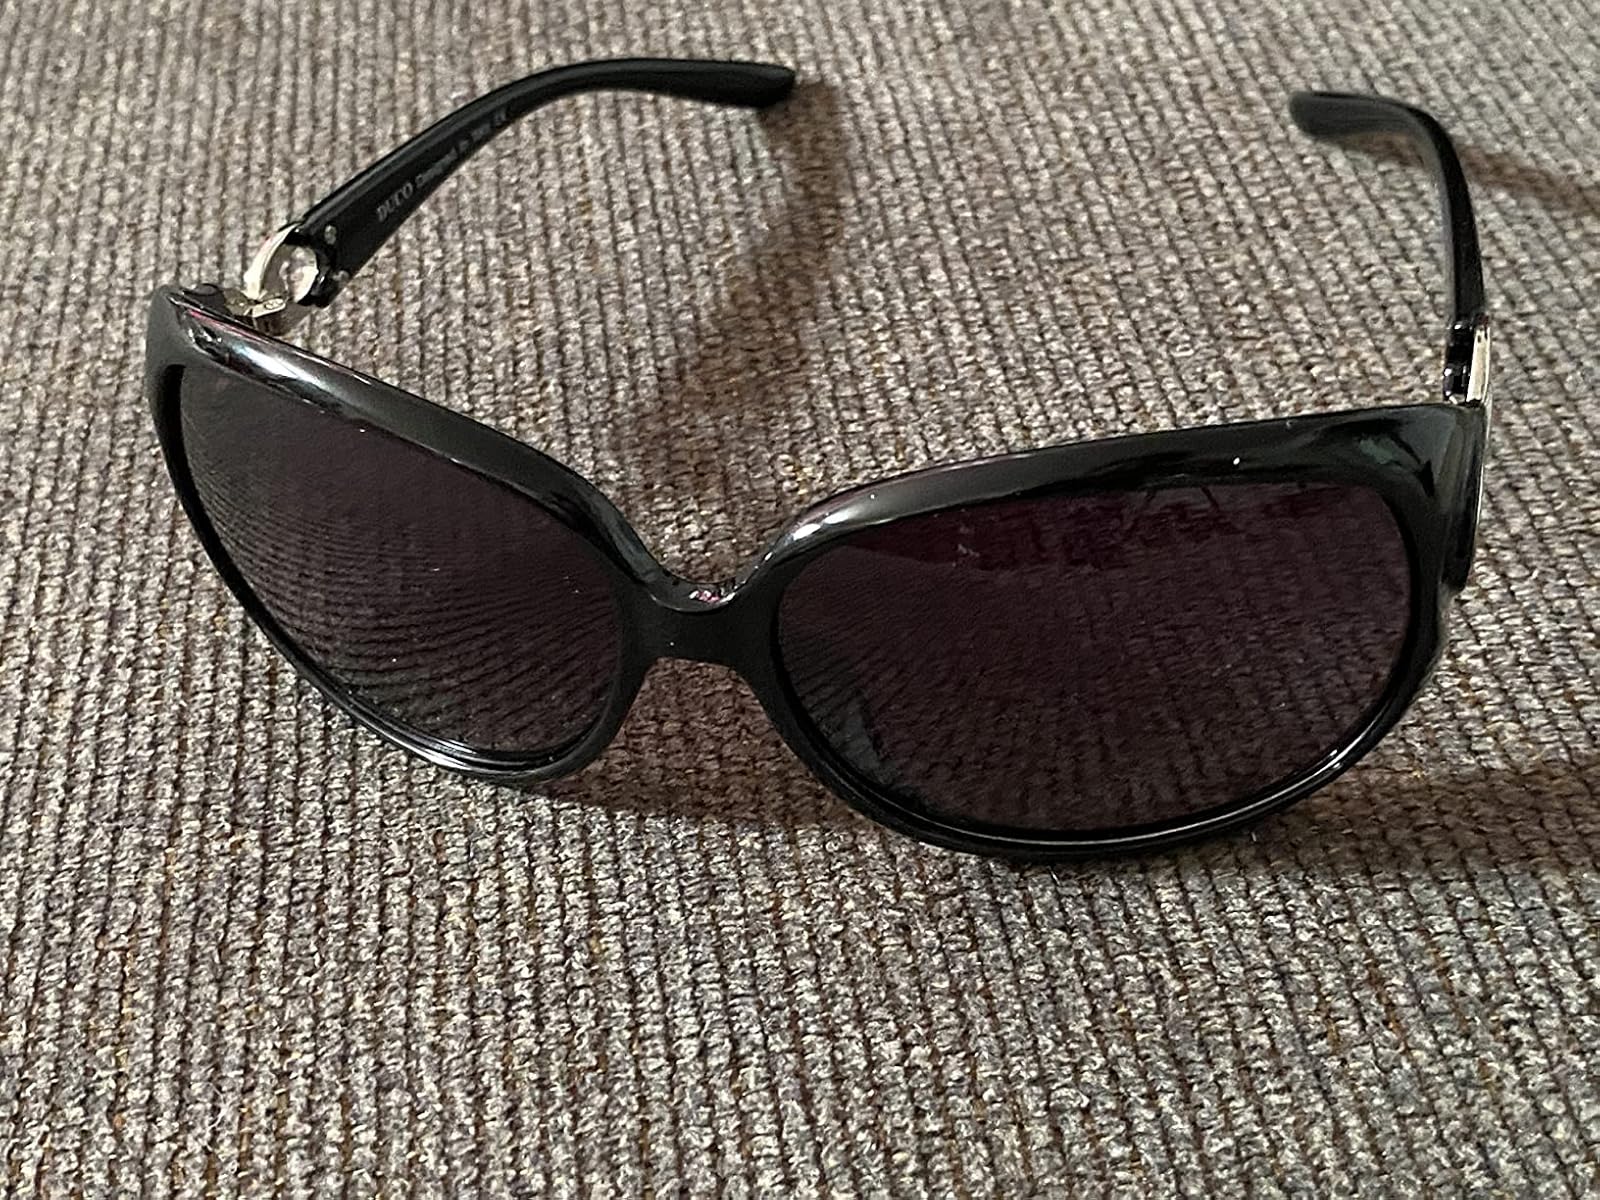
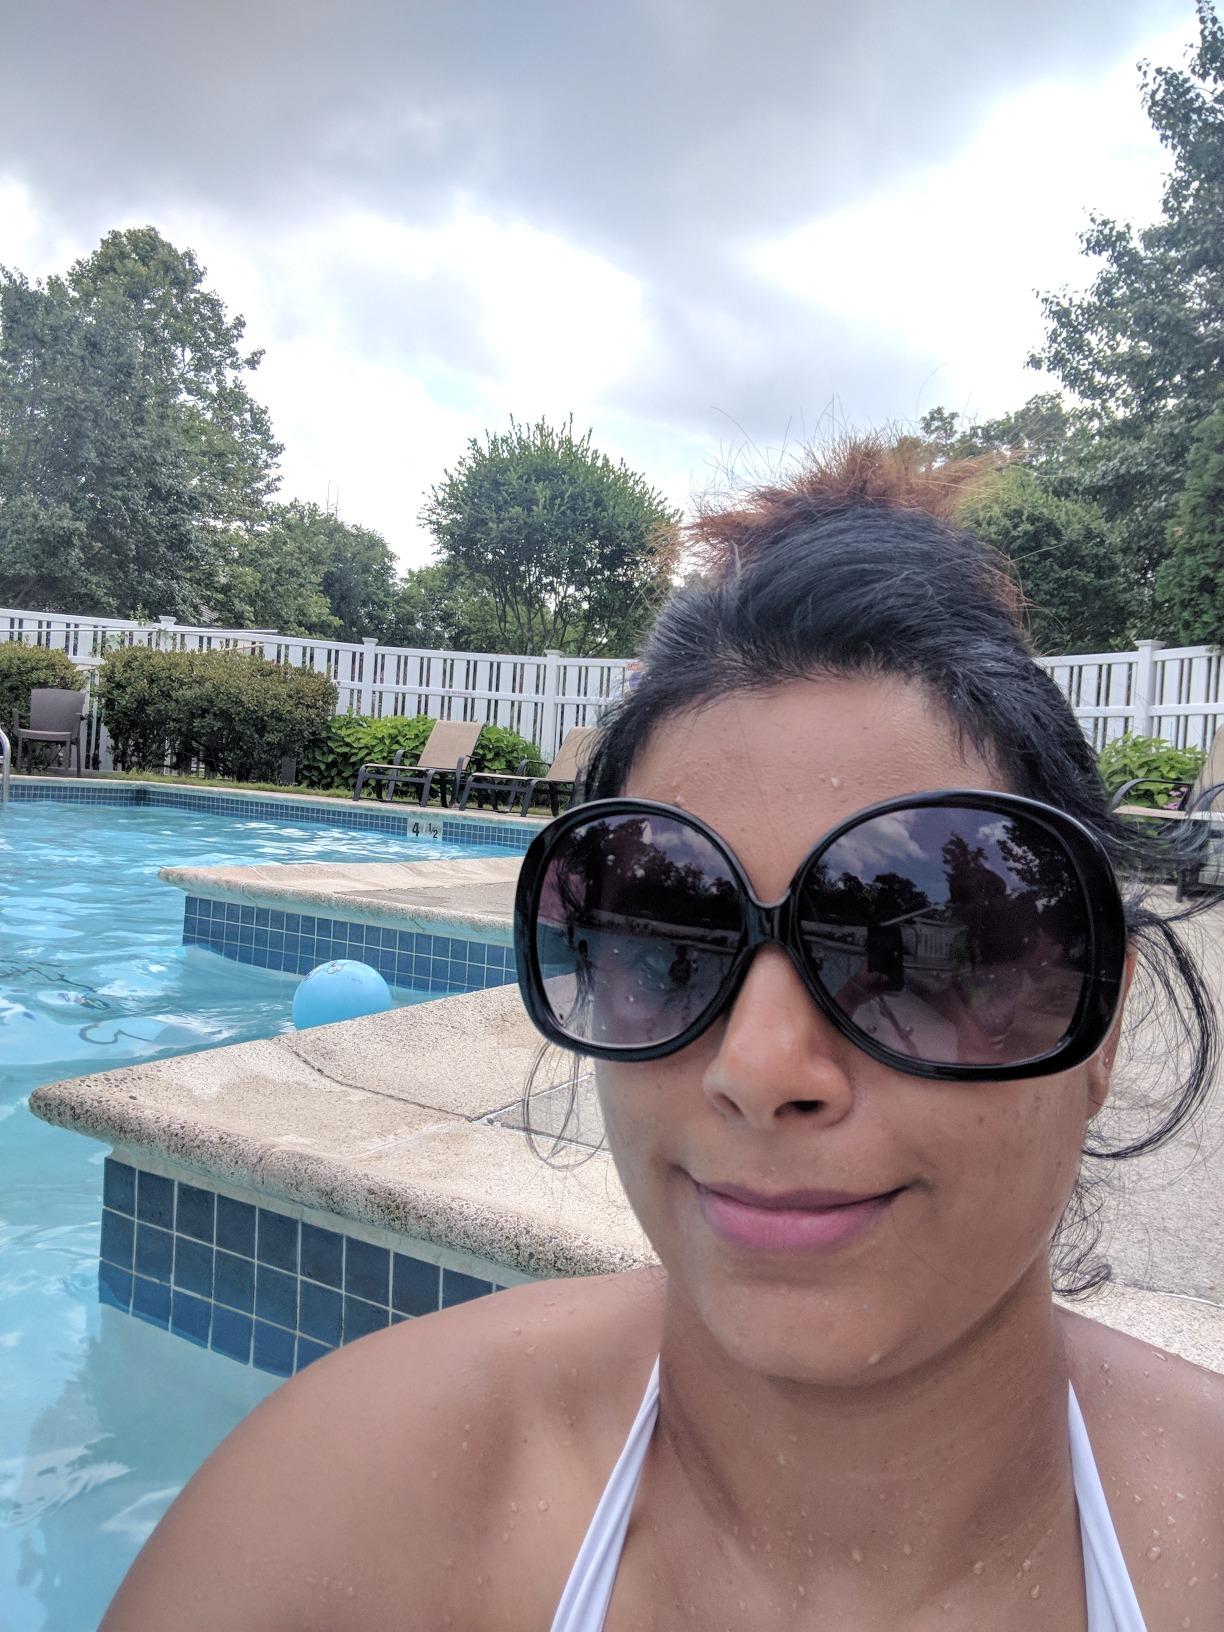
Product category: accessories_sunglasses
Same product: no